Merck & Co.

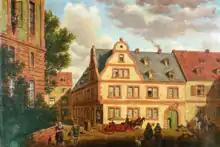
The Angel Pharmacy in Darmstadt, the beginning of the Merck Group

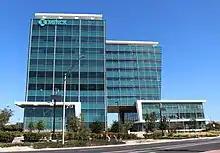
Merck Research Laboratories in South San Francisco, California

Merck & Co. traces its origins to its former German parent company Merck Group, which was established by the Merck family in 1668 when Friedrich Jacob Merck purchased a pharmacy in Darmstadt. In 1827, Merck Group evolved from a pharmacy to a drug manufacturer company with the commercial manufacture of morphine. Merck perfected the chemical process of deriving morphine from opium and later introduced cocaine, used to treat sinus problems and to add to beverages to boost energy levels.